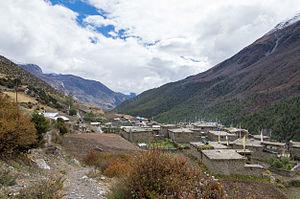
Khangsar est un comité de développement villageois du Népal situé dans le district de Manang, à 3 700 m d'altitude. Il se situe sur l'itinéraire du lac Tilicho et tient son nom du Roc Noir, ou Khangsar Kang, culminant à 7 485 m à la naissance de la Grande Barrière.